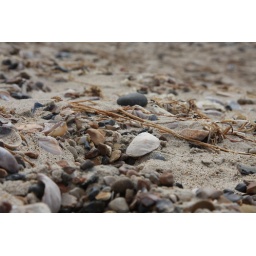
I love the texture of the sand in contract with the shells and pebbles. Taken on the beach in Littlehampton, Sussex.